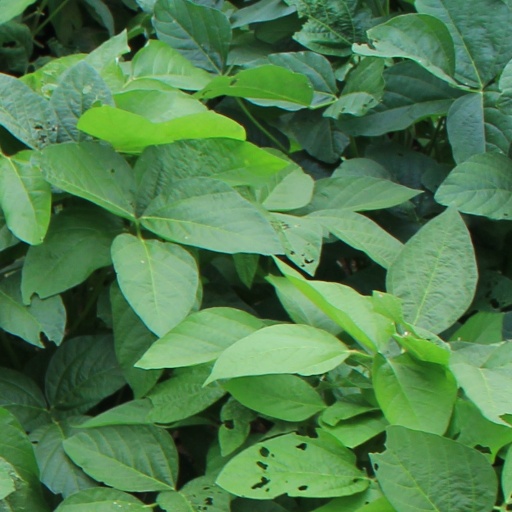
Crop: soybean